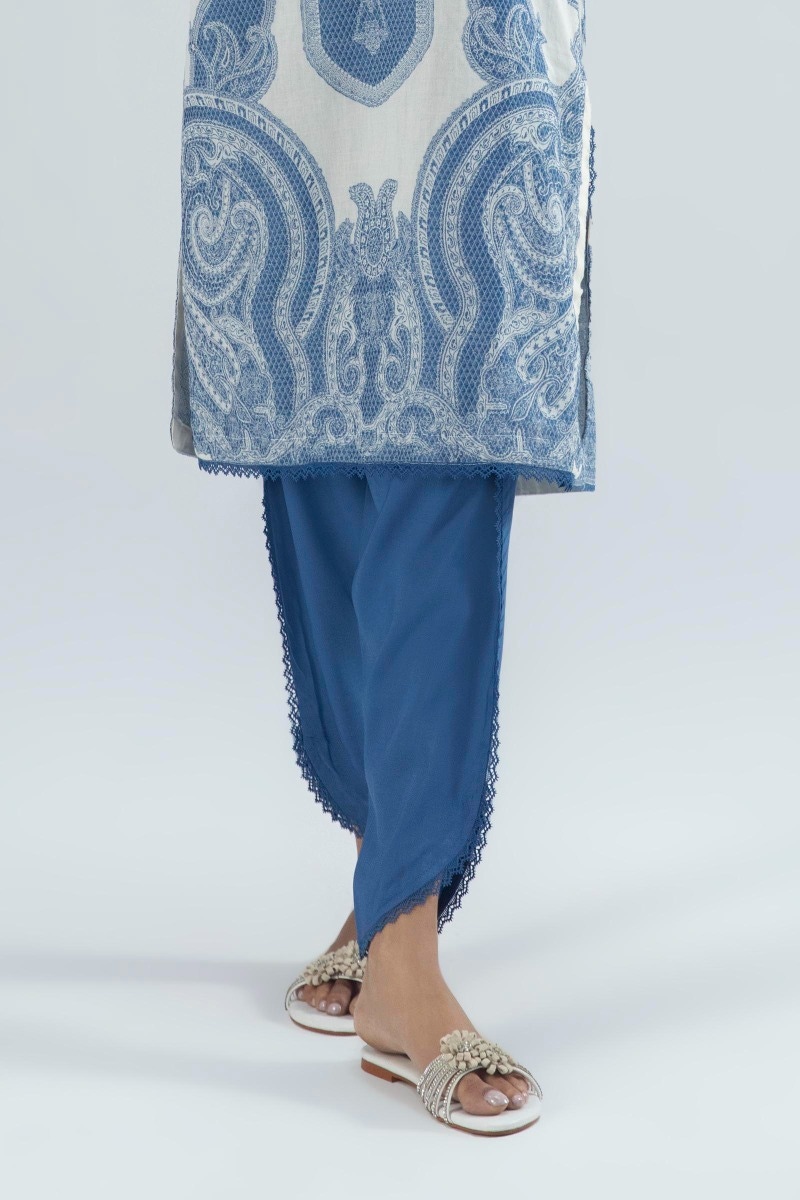
blue multi embroidered cotton salwar pants